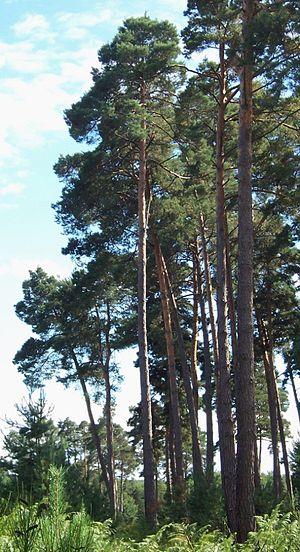
Bouquet de pins sylvestres.
Les Alpes sont une chaîne de montagnes qui s'étend en Europe, recouvrant la frontière nord de l'Italie, le Sud-Est de la France, Monaco, la Suisse, le Liechtenstein, l'Autriche, le Sud de l'Allemagne et la Slovénie.
Le Pin sylvestre est une espèce d'arbres de la famille des Pinaceae originaire d'Europe moyenne et septentrionale, d'Asie du Nord jusqu'en Sibérie orientale, ainsi que des montagnes du nord du Moyen-Orient. C'est une espèce à grande amplitude écologique et climatique, notamment l'une des plus importantes de la forêt boréale d'Eurasie.